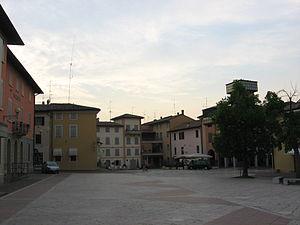
Quattro Castella est une commune italienne de la province de Reggio d'Émilie dans la région Émilie-Romagne en Italie.